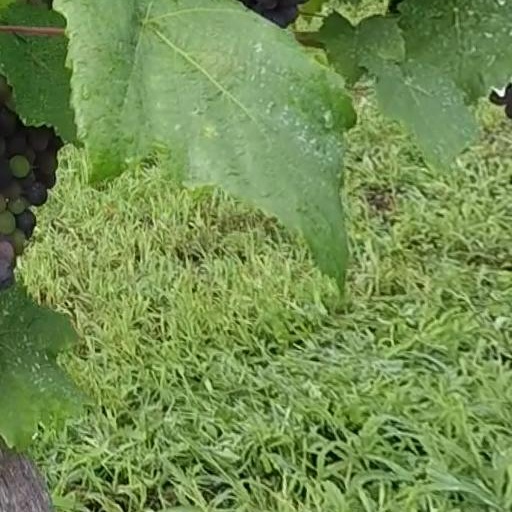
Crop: grape